Yung Lean

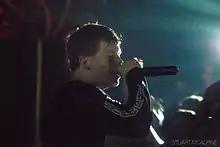
Yung Lean on the Black Marble Tour in Palisades in Brooklyn (July 2014)

In 2014, Yung Lean and Sad Boys embarked on the White Marble Tour, playing in 24 cities across Europe. Shortly after the conclusion of this tour Sad Boys announced a further Black Marble Tour, which would include several performances in cities across North America. The first of these shows took place in July at the Webster Hall in New York City, and was well received by writers for publications such as "XXL", and "The New York Times".